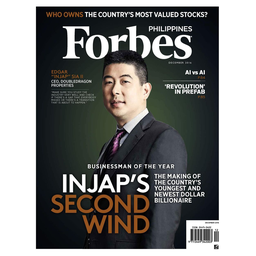
Label: paper